Mark Strong

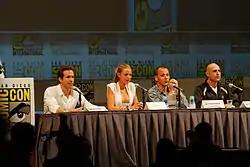
Strong with the cast of "Green Lantern" at the 2010 San Diego Comic-Con

Despite the persistence of rumours, Strong maintains that he was never offered the part of Anton Chigurh in the 2007 film "No Country for Old Men". That year he played Pinbacker, the insane captain of "Icarus I" in "Sunshine". Also in 2007, he portrayed Prince Septimus, the youngest of the seven Stormhold princes, in "Stardust".